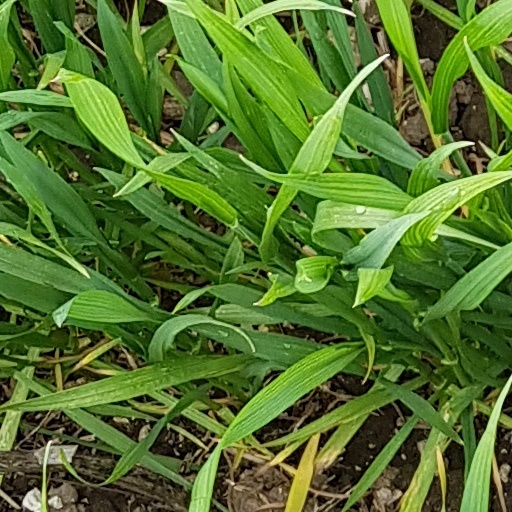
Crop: wheat